Euphrates Handmade Syrian Horses and Riders

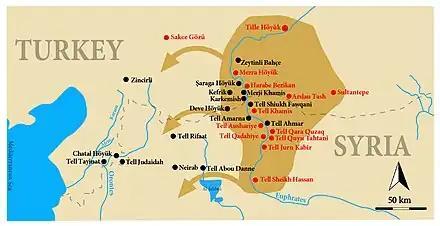
Sites with secure (black) and tentative (red) presence of SPF’s and HSHR’s (black) from the Middle Euphrates Valley (after B. Bolognani.)

EU_HSHR figurines are attested only west of the Euphrates and, in particular, the Euphrates valley seems to be the main centre of production. From this area several specimens have been collected at Carchemish, Tell Ahmar, Tell Amarna, Deve Höyük, Tell Shiukh Fawqani, Saraga Höyük, and Zeytinli Bahçe Höyük. The figurines are linked only to sites with a strong Neo-Assyrian presence as a result of prolonged control. The figurines do not appear at other nearby sites where the Neo-Assyrian invasion caused socio-economic impoverishment, such as Tell Sheikh Hassan, Tell Qara Quzaq, Tell Qara Quyu Tahtani, and Tell Khamis. Outside the Euphrates’ catchment area, there are sporadic finds to the west at sites like Zincirli Höyük, Tell Judaidah, Chatal Höyük, Tell Tayinat, Tell Abu Danne, and likely in Tell Rifaat and Neirab.